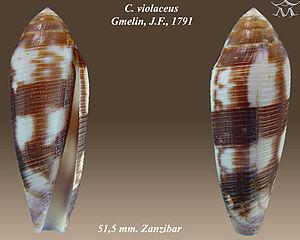
Le genre Conus rassemble à présent 626 espèces de « coquillages ». De très nombreuses espèces fossiles sont également connues. La plupart de ces espèces sont venimeuses et les plus grosses sont dangereuses pour l'homme.